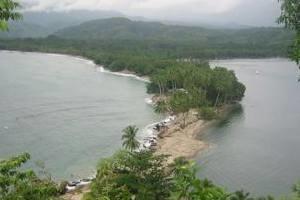
Salamaua est une petite ville située sur la côte nord-est de la Papouasie-Nouvelle-Guinée dans la province de Morobe. La ville a été construite sur un petit isthme reliant au sud le continent avec ses montagnes sur le côté intérieur à une presqu'île au nord. La ville la plus proche est Lae qui ne peut être atteinte que par bateau en traversant le golfe.